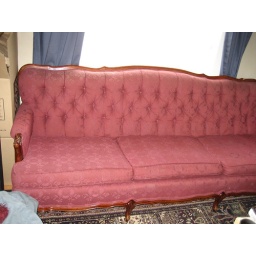
Vintage red couch, would look great in my home